SS Prins Hendrik (1874)

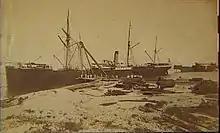
At Amsterdam Island (Ind.) in June 1878.

On 13 October 1886 "Prins Hendrik" left Batavia for Amsterdam, having a draught of at the bow and at the stern. In the afternoon of 31 October she arrived at Aden and anchored as close to shore as possible. 40 minutes past midnight bunkering was complete. The anchor was lifted, and the ship slowly steamed backward. She did not see the English SS "Hubbuck", which had heard the three blows of the steam whistle, but could not change course in time, and hit her starboard stern somewhat before the mizzen mast. "Prins Hendrik" was ripped open, and the water streamed through a vertical hole of high, and wide near the upper deck. At first the front cargo hold stayed water tight, but when the cargo in the aft started to swell, the ship burst at several places, and this hold was also filled with water.